Gold glass

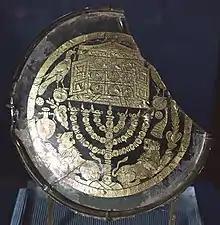
Probably 4th century, open Torah ark, Lions of Judah, peacocks and ritual objects

Gold glass mosaic tesserae begin to be used in domestic mosaics in the 1st century AD, with Rome apparently the first location. They continued to be used throughout the ancient and medieval periods into the modern day. By around 400 gold began to be used as the background colour for Christian religious mosaics, as it was throughout the Byzantine period.